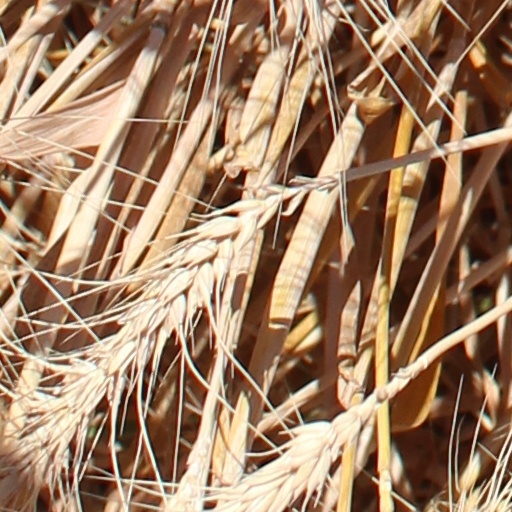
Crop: wheat